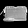
Label: Bag